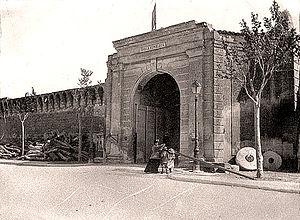
Porte de la Ligne d'Avignon avec des troncs d'arbres flottés le long des remparts
Avignon est une ville du sud de la France, dans le Vaucluse, qui s'étend sur la rive gauche du Rhône. C'est l'une des rares villes françaises à avoir conservé l'intégralité de ses anciens remparts.